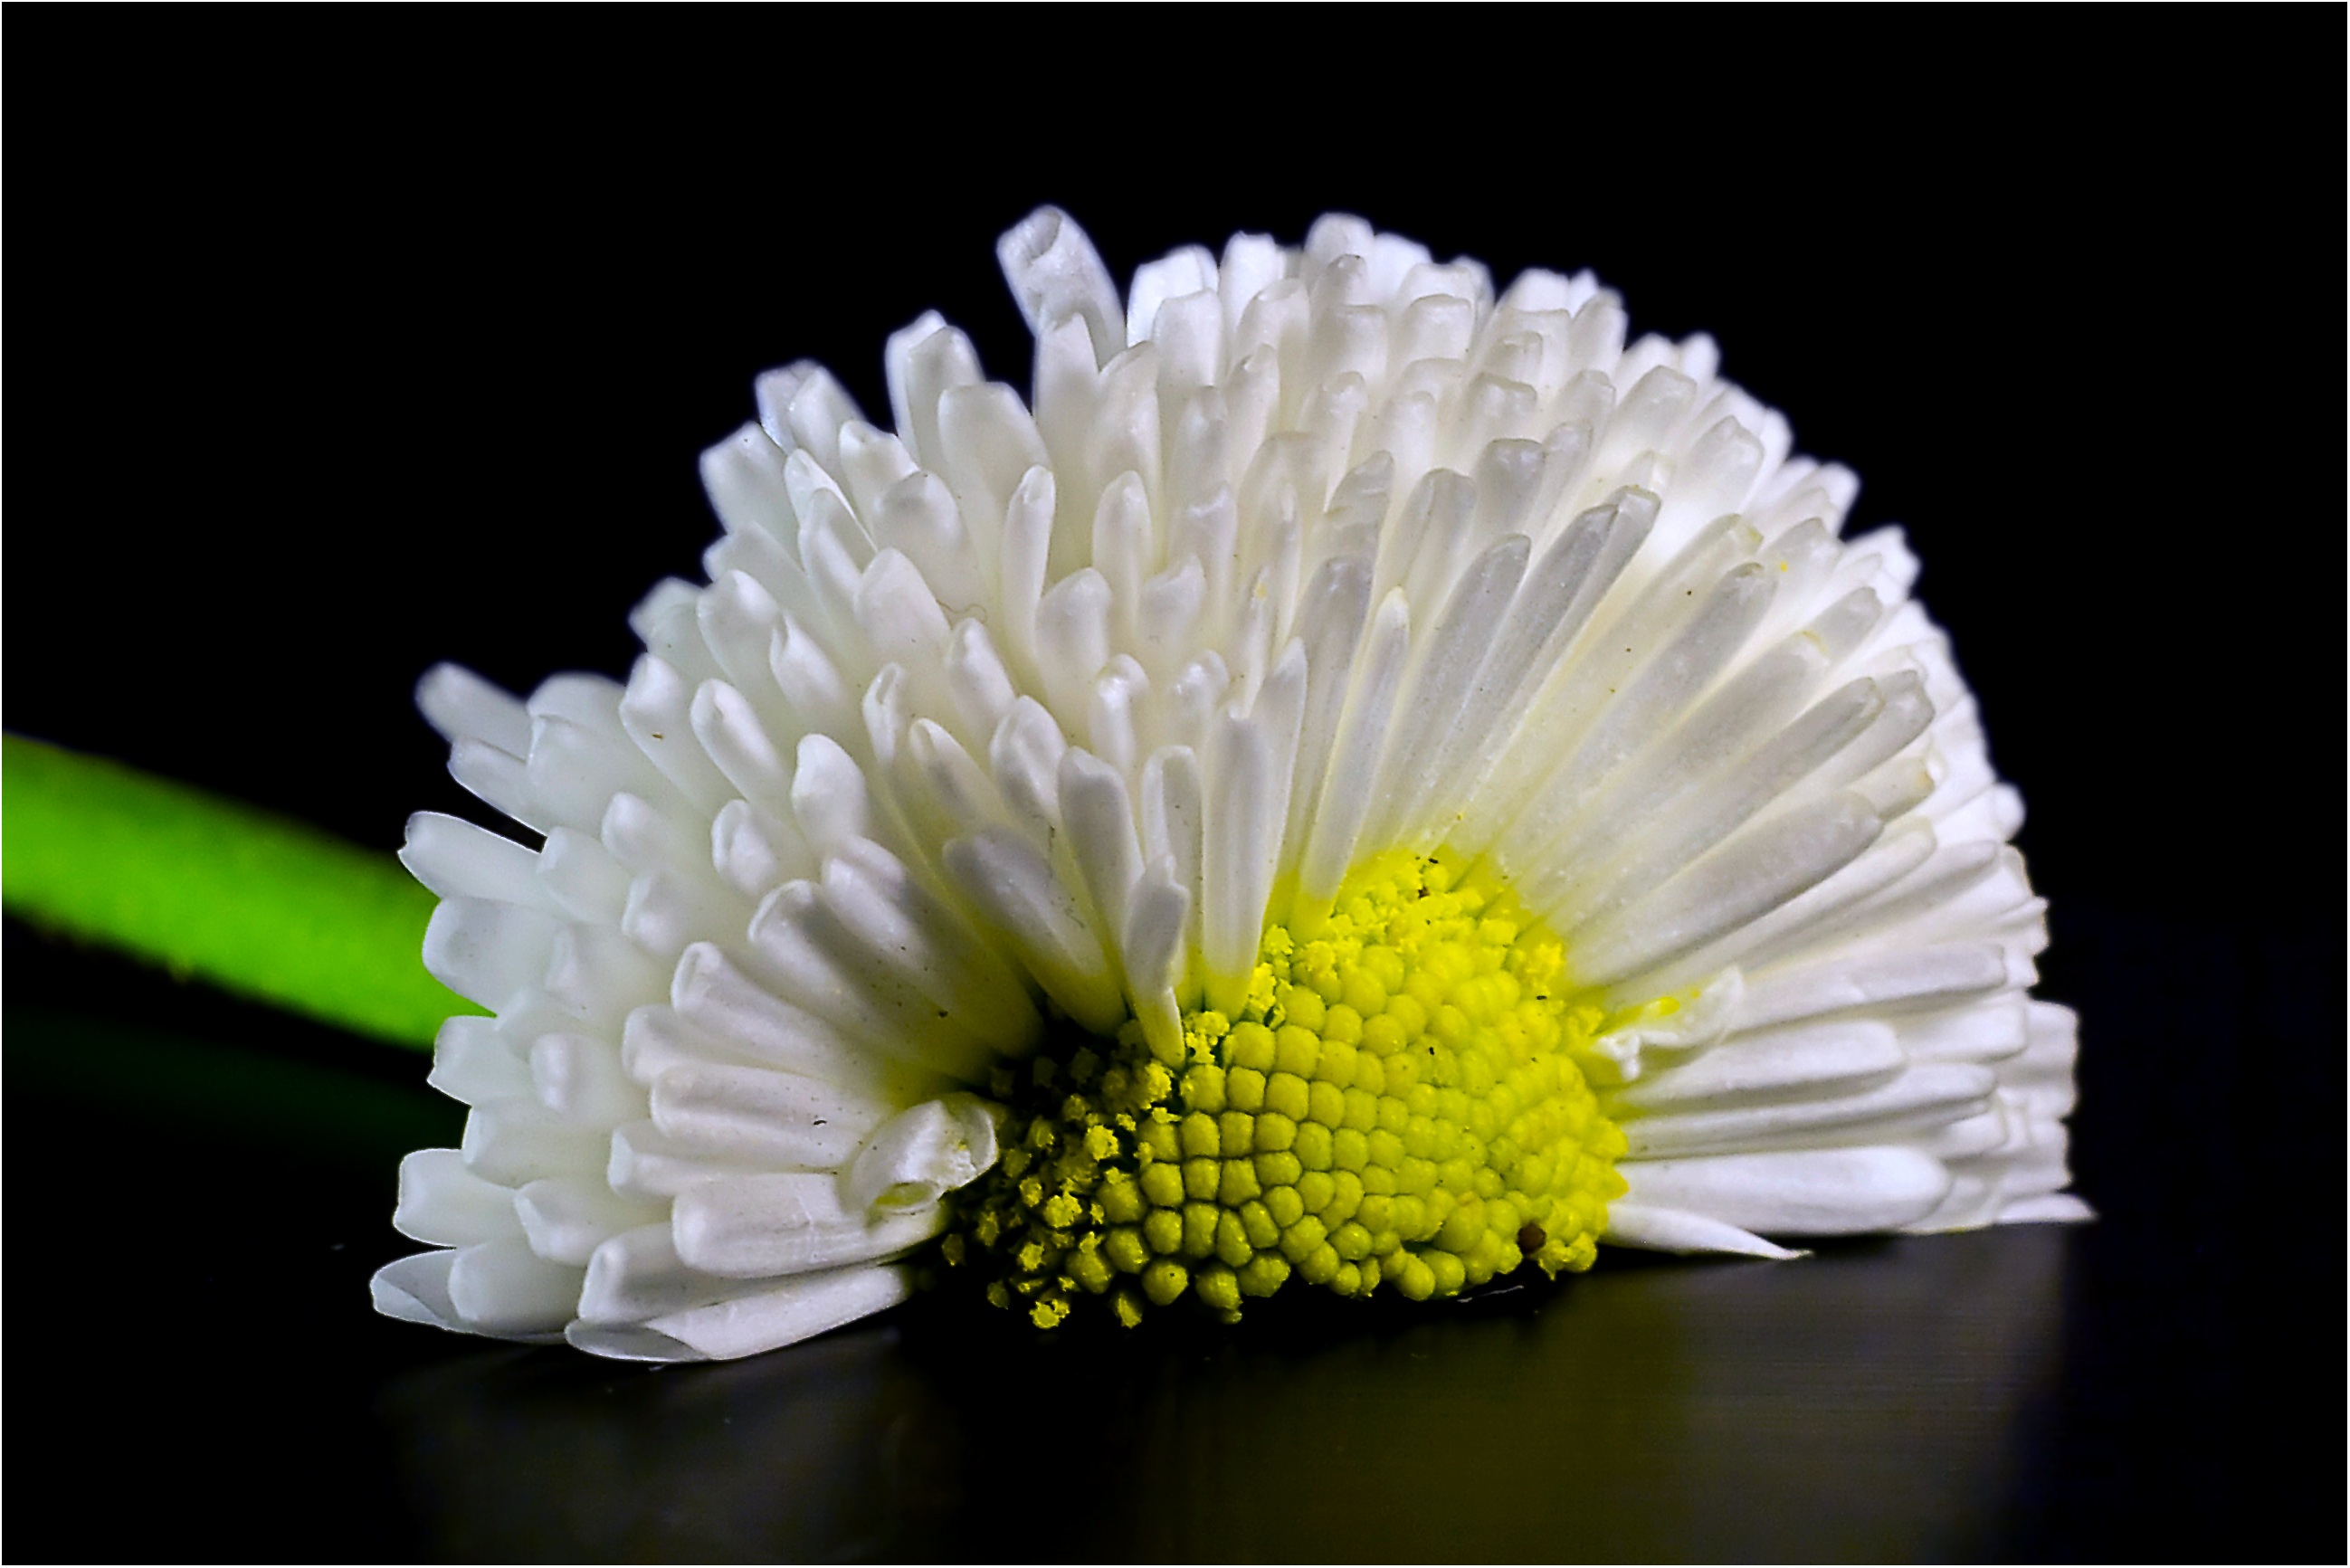
nature, blossom, plant, white, meadow, flower, petal, bloom, daisy, green, red, macro, yellow, pink, close, flora, close up, gerbera, floristry, composites, macro photography, harbinger of spring, flowering plant, yellow white, daisy family, lawn flower, tausendsch n, oxeye daisy, bellis, multiannual daisy, bellis philosophy, grass plant, plant stem, land plant, chrysanths